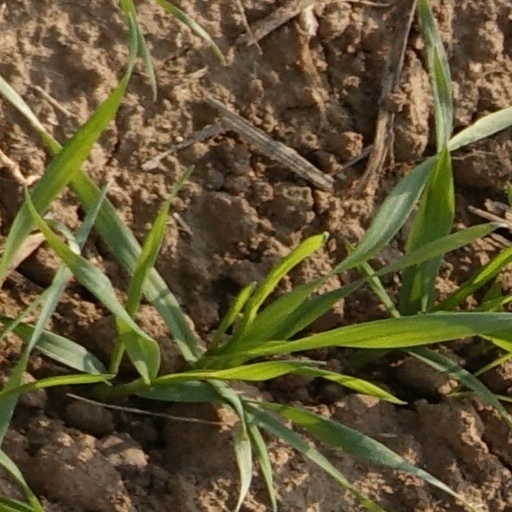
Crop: wheat